Mary Meilak

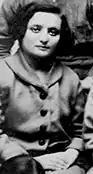
Mary Meilak in 1925

Mary Meilak (9 August 1905 – 1 January 1975) was a Maltese poet. she holds a unique place in the history of Maltese literature in that she is the first recorded female Maltese poet as well as the first Maltese woman to publish a book of collected poetry. She was a contemporary of Gan Anton Vassallo, Dwardu Cachia, Dun Karm, Anastasio Cuschieri, Ninu Cremona, Guze Delia, Gorg Zammit, Gorg Pisani, and Anton Buttigieg.